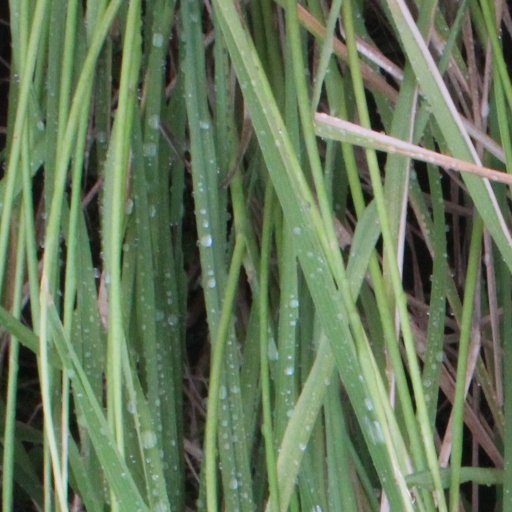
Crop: rice